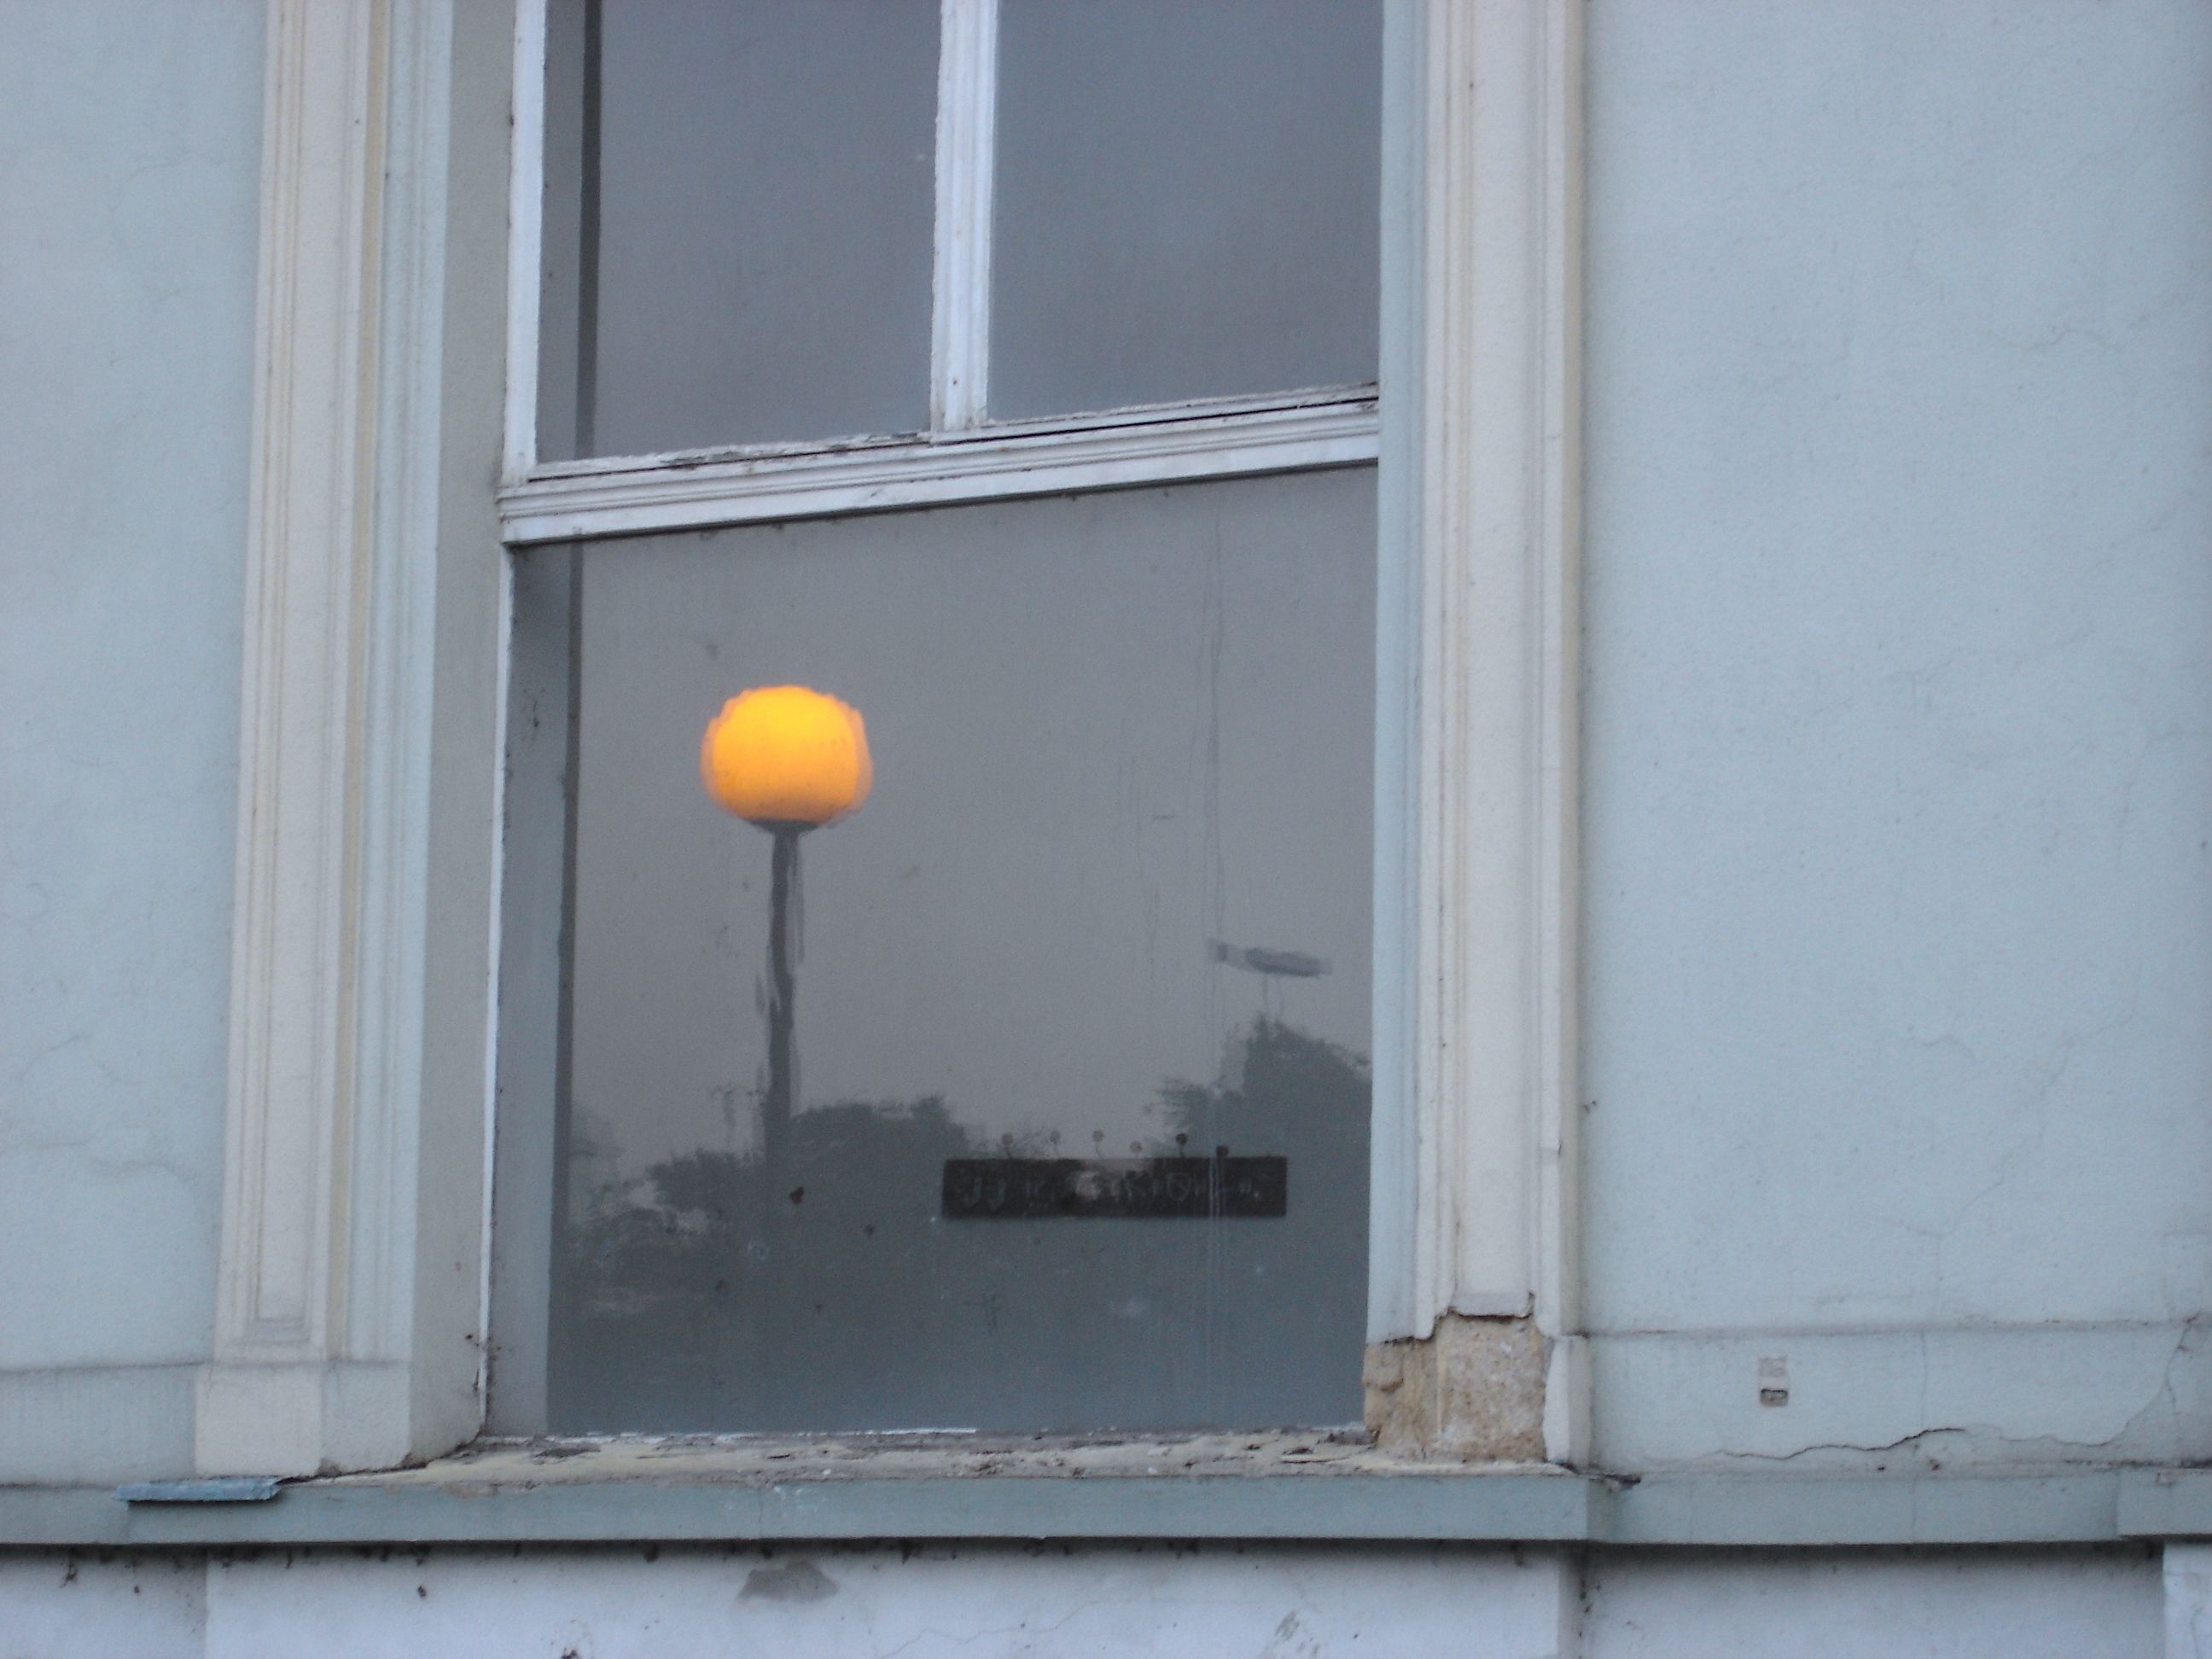
light, white, house, window, glass, wall, evening, facade, lamp, decay, bare, lighting, door, interior design, old house, dilapidated, leave, window covering